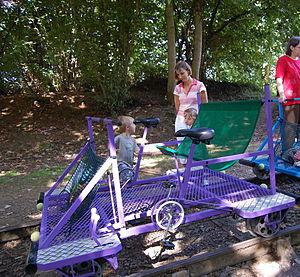
Une draisine du vélorail de Bussière à Châlus
Le vélorail de Bussière-Galant à Châlus ou vélorail du pays des Feuillardiers est un équipement touristique et de loisir situé en Limousin, dans les monts de Châlus, qui utilise une voie de chemin de fer désaffectée.